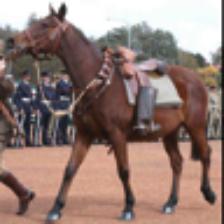
Label: NonHuman